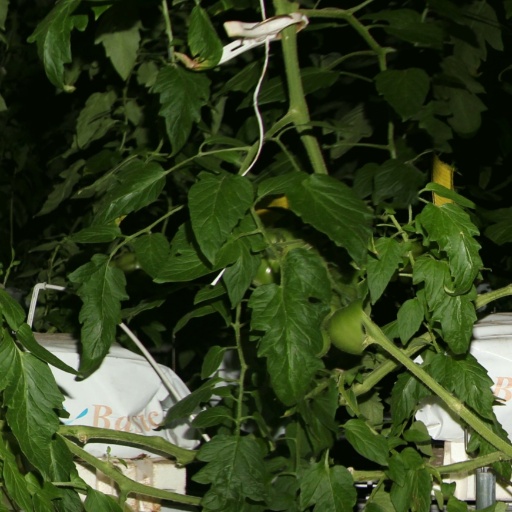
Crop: tomato